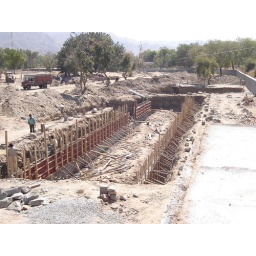
The foundations of the building which will house all the services. Picture taken in February 2010